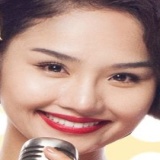
ca sĩ Miu Lê